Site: brandenburg
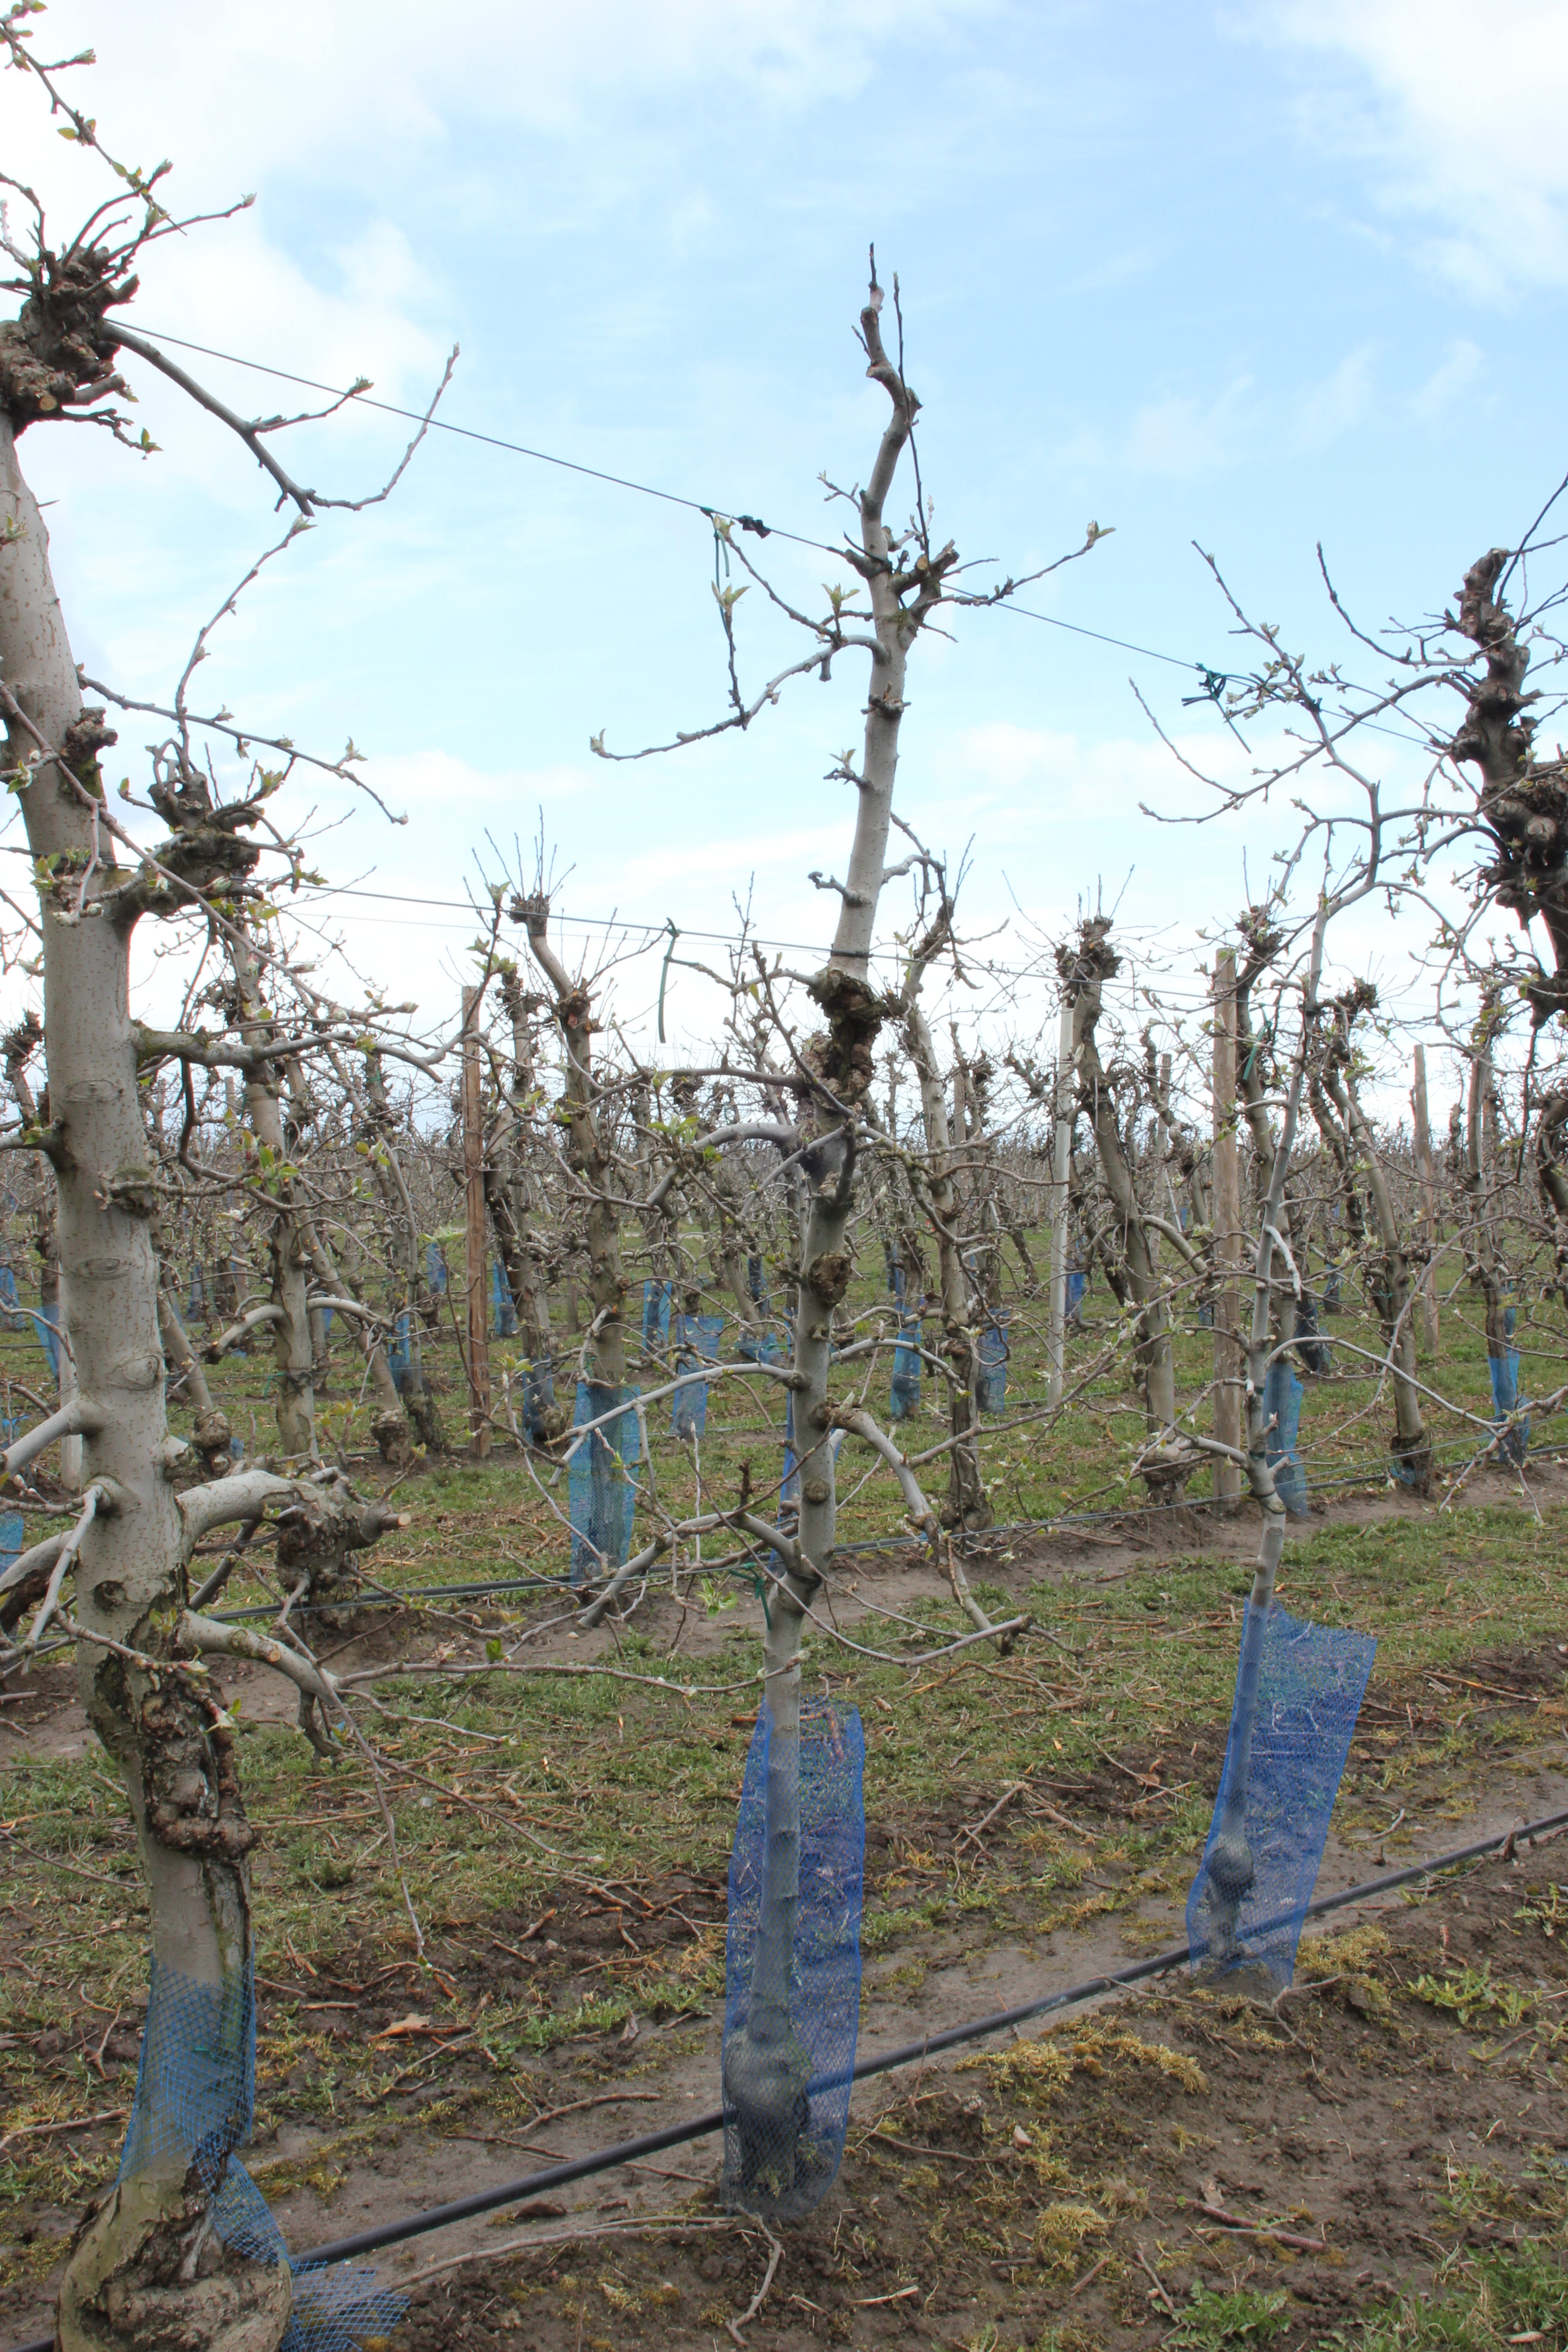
Growth stage (BBCH 55): Inflorescence emergence